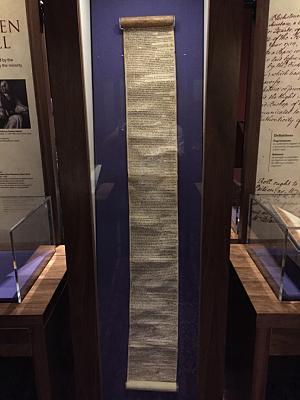
Magna Carta, latin pour Grande Charte, désigne plusieurs versions d'une charte arrachée une première fois par le baronnage anglais au roi Jean sans Terre le 15 juin 1215 après une courte guerre civile qui culmine le 17 mai par la prise de Londres. Les barons, excédés par les demandes militaires et financières du roi et par les échecs répétés en France, en particulier à Bouvines et à La Roche-aux-Moines, y imposent, dans un esprit de retour à l'ordre ancien, leurs exigences, dont la libération d'otages retenus par le roi, le respect de certaines règles de droit propres à la noblesse, la reconnaissance des franchises ecclésiastiques et bourgeoises, le contrôle de la politique fiscale par un Grand Conseil.